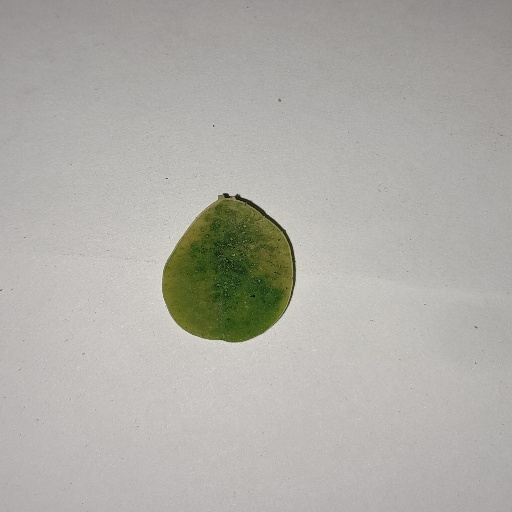
Species: Sojina
Leaf condition: Yellow Leaf